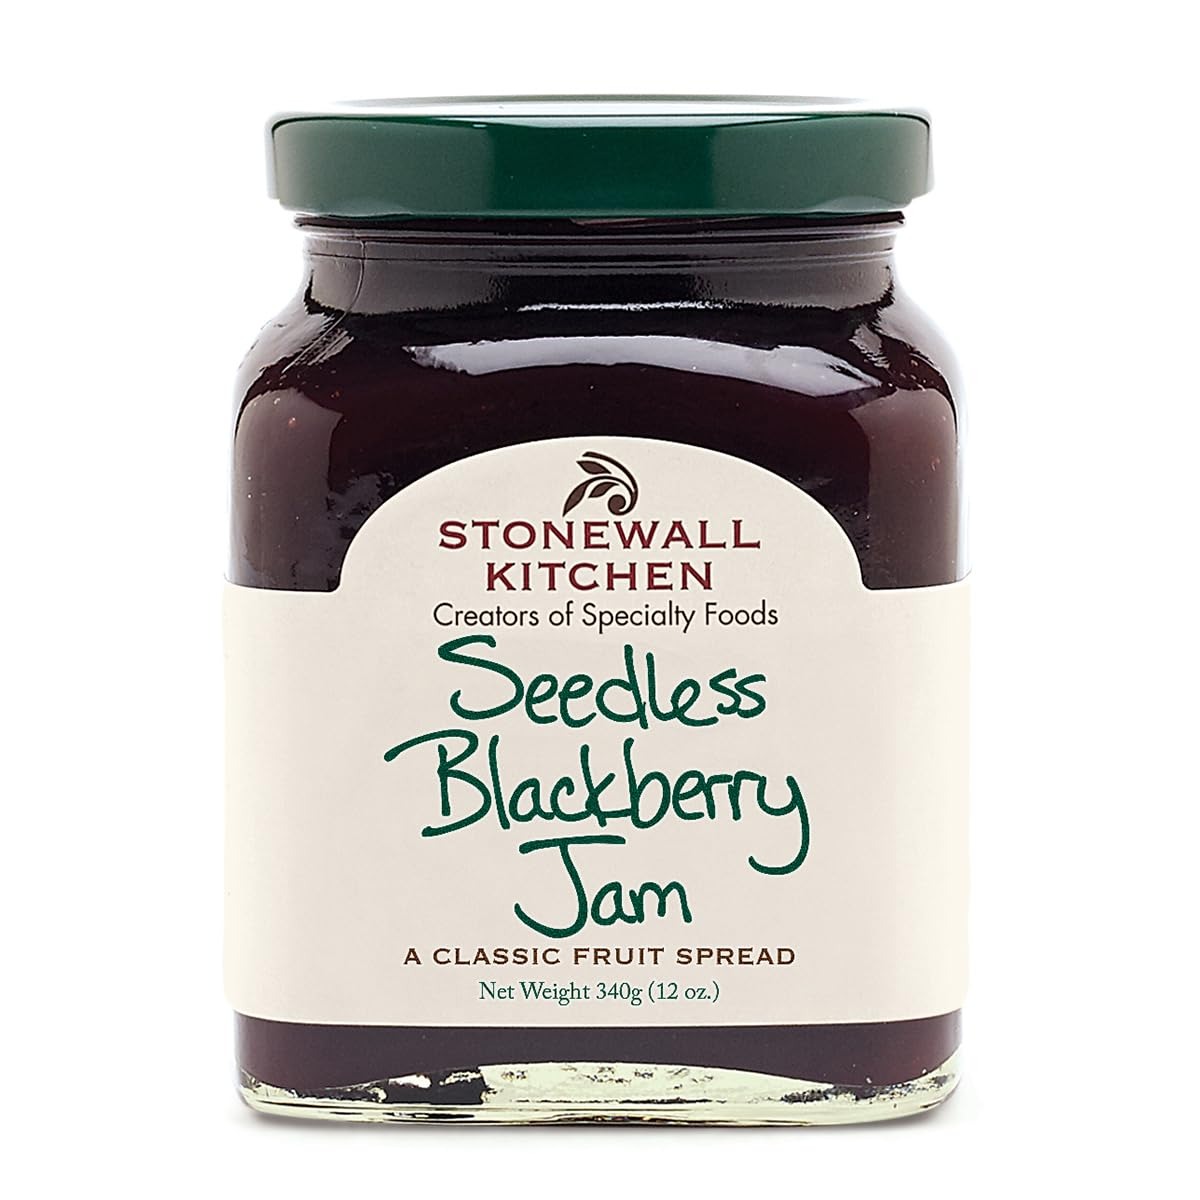
Item Name: Stonewall Kitchen Seedless Blackberry Jam, 12 Ounces
Bullet Point 1: Stonewall Kitchen Seedless Blackberry Jam, 12 Ounces
Bullet Point 2: Full flavored, sweet and juicy but without the seeds
Bullet Point 3: We keep our ingredients simple: ripened black raspberries, bursting with juicy flavor, sugar and lemon juice
Bullet Point 4: A welcome addition to breakfast tables and a great ingredient for creative desserts
Bullet Point 5: Stonewall Kitchen Family of Brands: Our award winning line of gourmet food, home goods, and gifts are loved around the world. Featuring brands such as Legal Sea Foods, Michel Design Works, Montebello, Napa Valley Naturals, Stonewall Home, Stonewall Kitchen, Urban Accents, Vermont Coffee Company, Vermont Village, and Village Candle
Bullet Point 6: About Us: It all started in 1991 at a local farmers' market with a few dozen items that we'd finished hand-labeling only hours before. Fast-forward to today and Stonewall Kitchen is now home to an ever-growing family of like-minded lifestyle brands! Expertly made with premium ingredients, our products are the result of decades spent dreaming up, testing and producing only the very best in specialty foods and fine home living.
Value: 12.0
Unit: Ounce

Price: 9.95